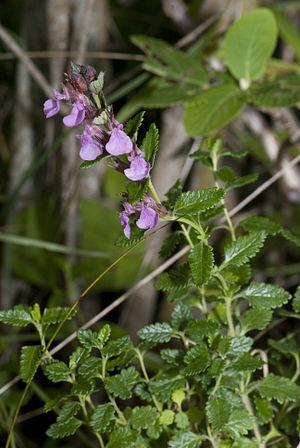
Teucrium chamaedrys-subsp-germanica Coteau de Chartèves (Aisne), France